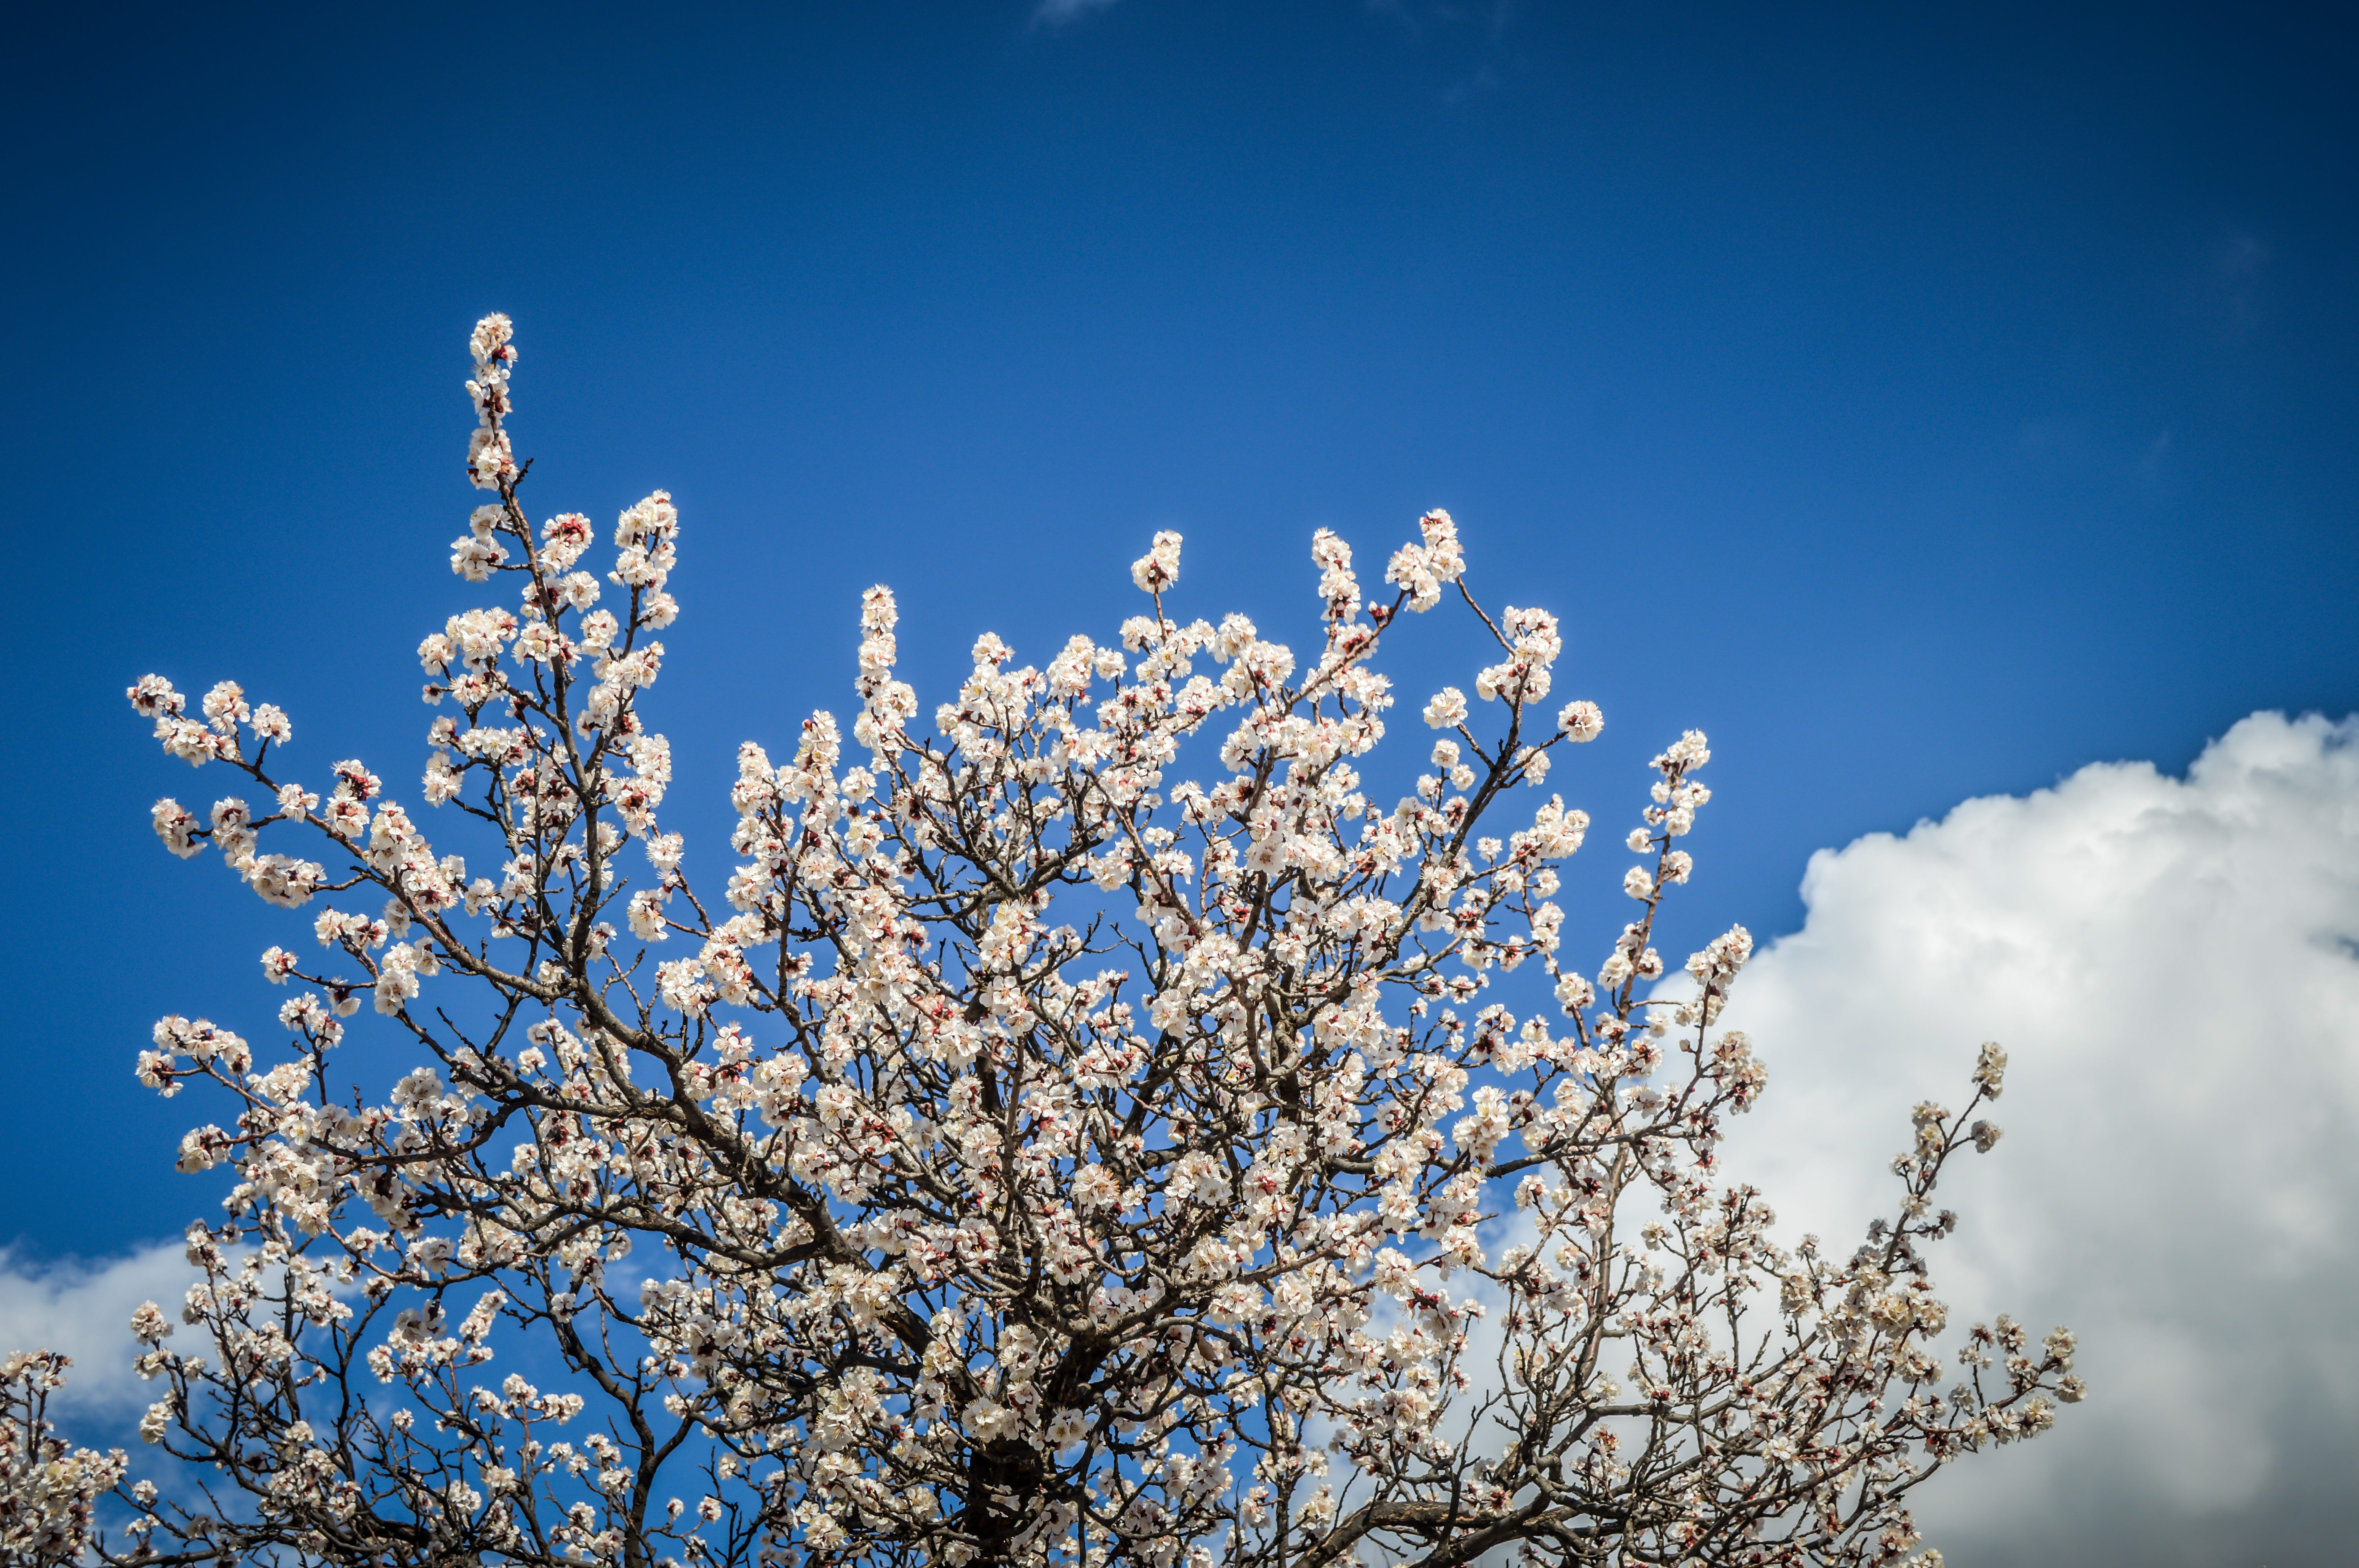
anatolia, ancient, asia, beautiful, beauty, bloom, blooming, blossom, blossoming, blossoms, capadoccia, cappadocia, cappadokia, cave, chimney, chimneys, church, culture, fairy, famous, formation, geological, geology, goreme, hill, kapadokya, landscape, mountain, nature, outdoors, rock, sandstone, sky, stone, tourism, travel, turkey, turkish, twin, unesco, valley, volcanic, daytime, blue, branch, tree, spring, cloud, flower, twig, plant, woody plant, atmosphere, sunlight, meteorological phenomenon, cherry blossom, plant stem, shadbush, prunus, flowering plant, wildflower, shrub